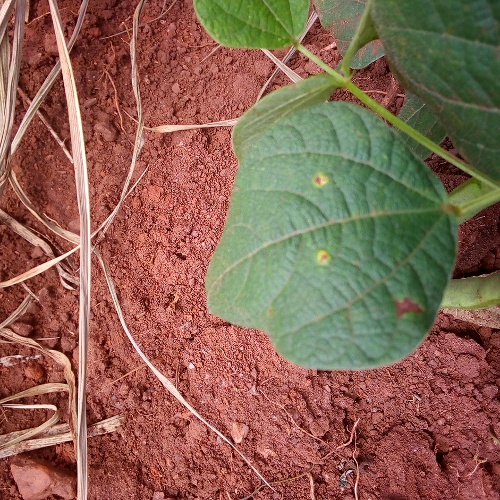
Leaf condition: bean_rust